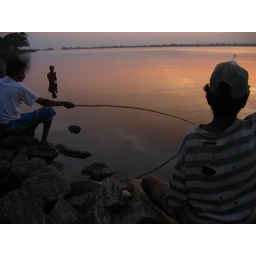
the guy standing in the water is taking a bath